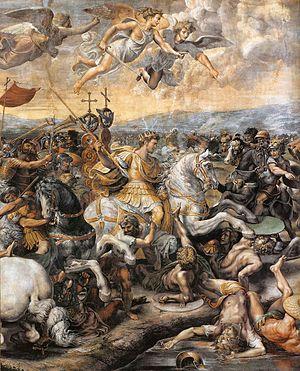
Constance II, né le 7 août 317 à Sirmium et mort le 3 novembre 361 à Mopsueste, est un empereur romain chrétien du Bas-Empire.